Christian-Democratic Rebirth Party

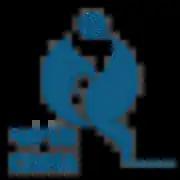
Former logo of the party

The party did participate in the 2018 Armenian parliamentary election, however the party received just 0.51% of the popular vote and failed to gain any political representation in the National Assembly. The party had nominated 82 candidates to run in the election across the country, including some members from the Hayk Party.